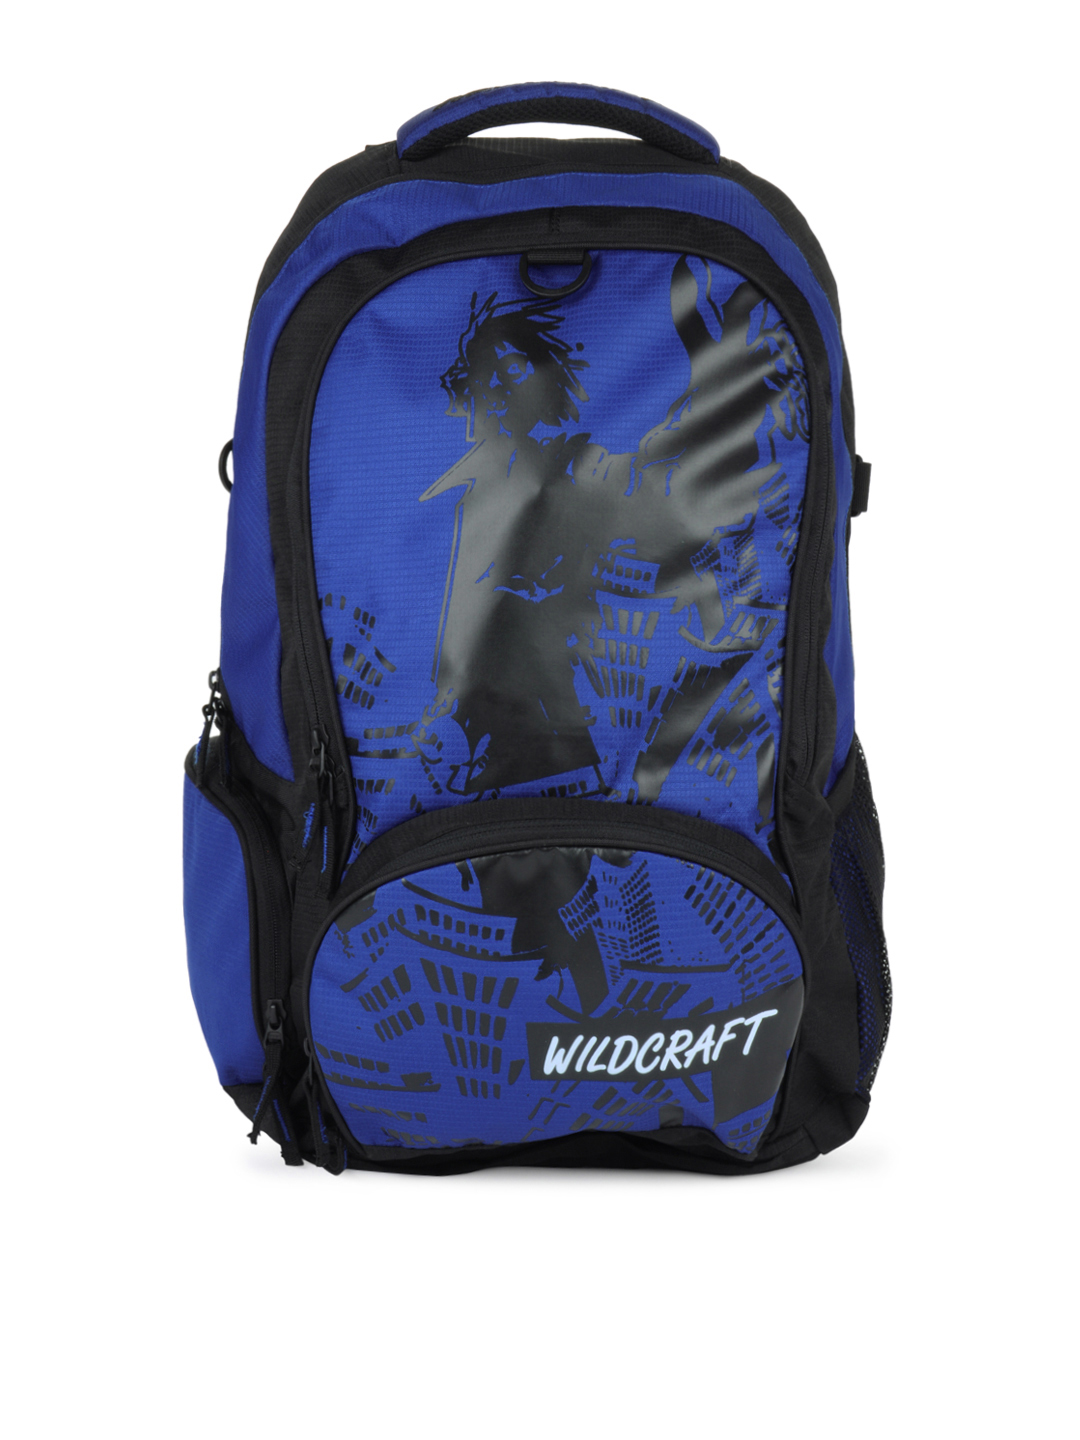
Wildcraft Unisex Blue Printed Backpack
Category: Accessories / Bags / Backpacks
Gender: Unisex
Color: Blue
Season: Winter 2015
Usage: Casual